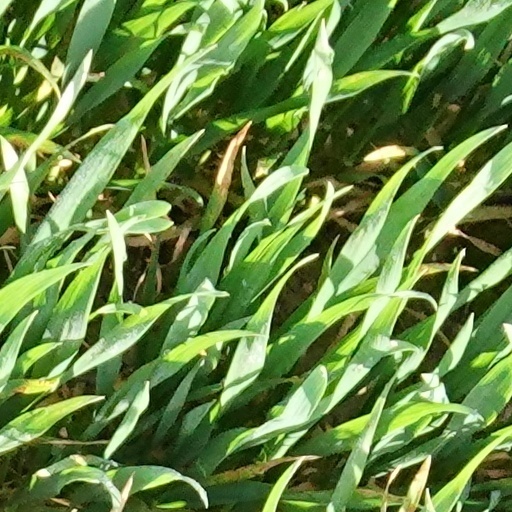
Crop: wheat